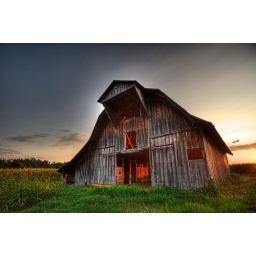
An old barn sits in a field of corn in rural Kentucky.